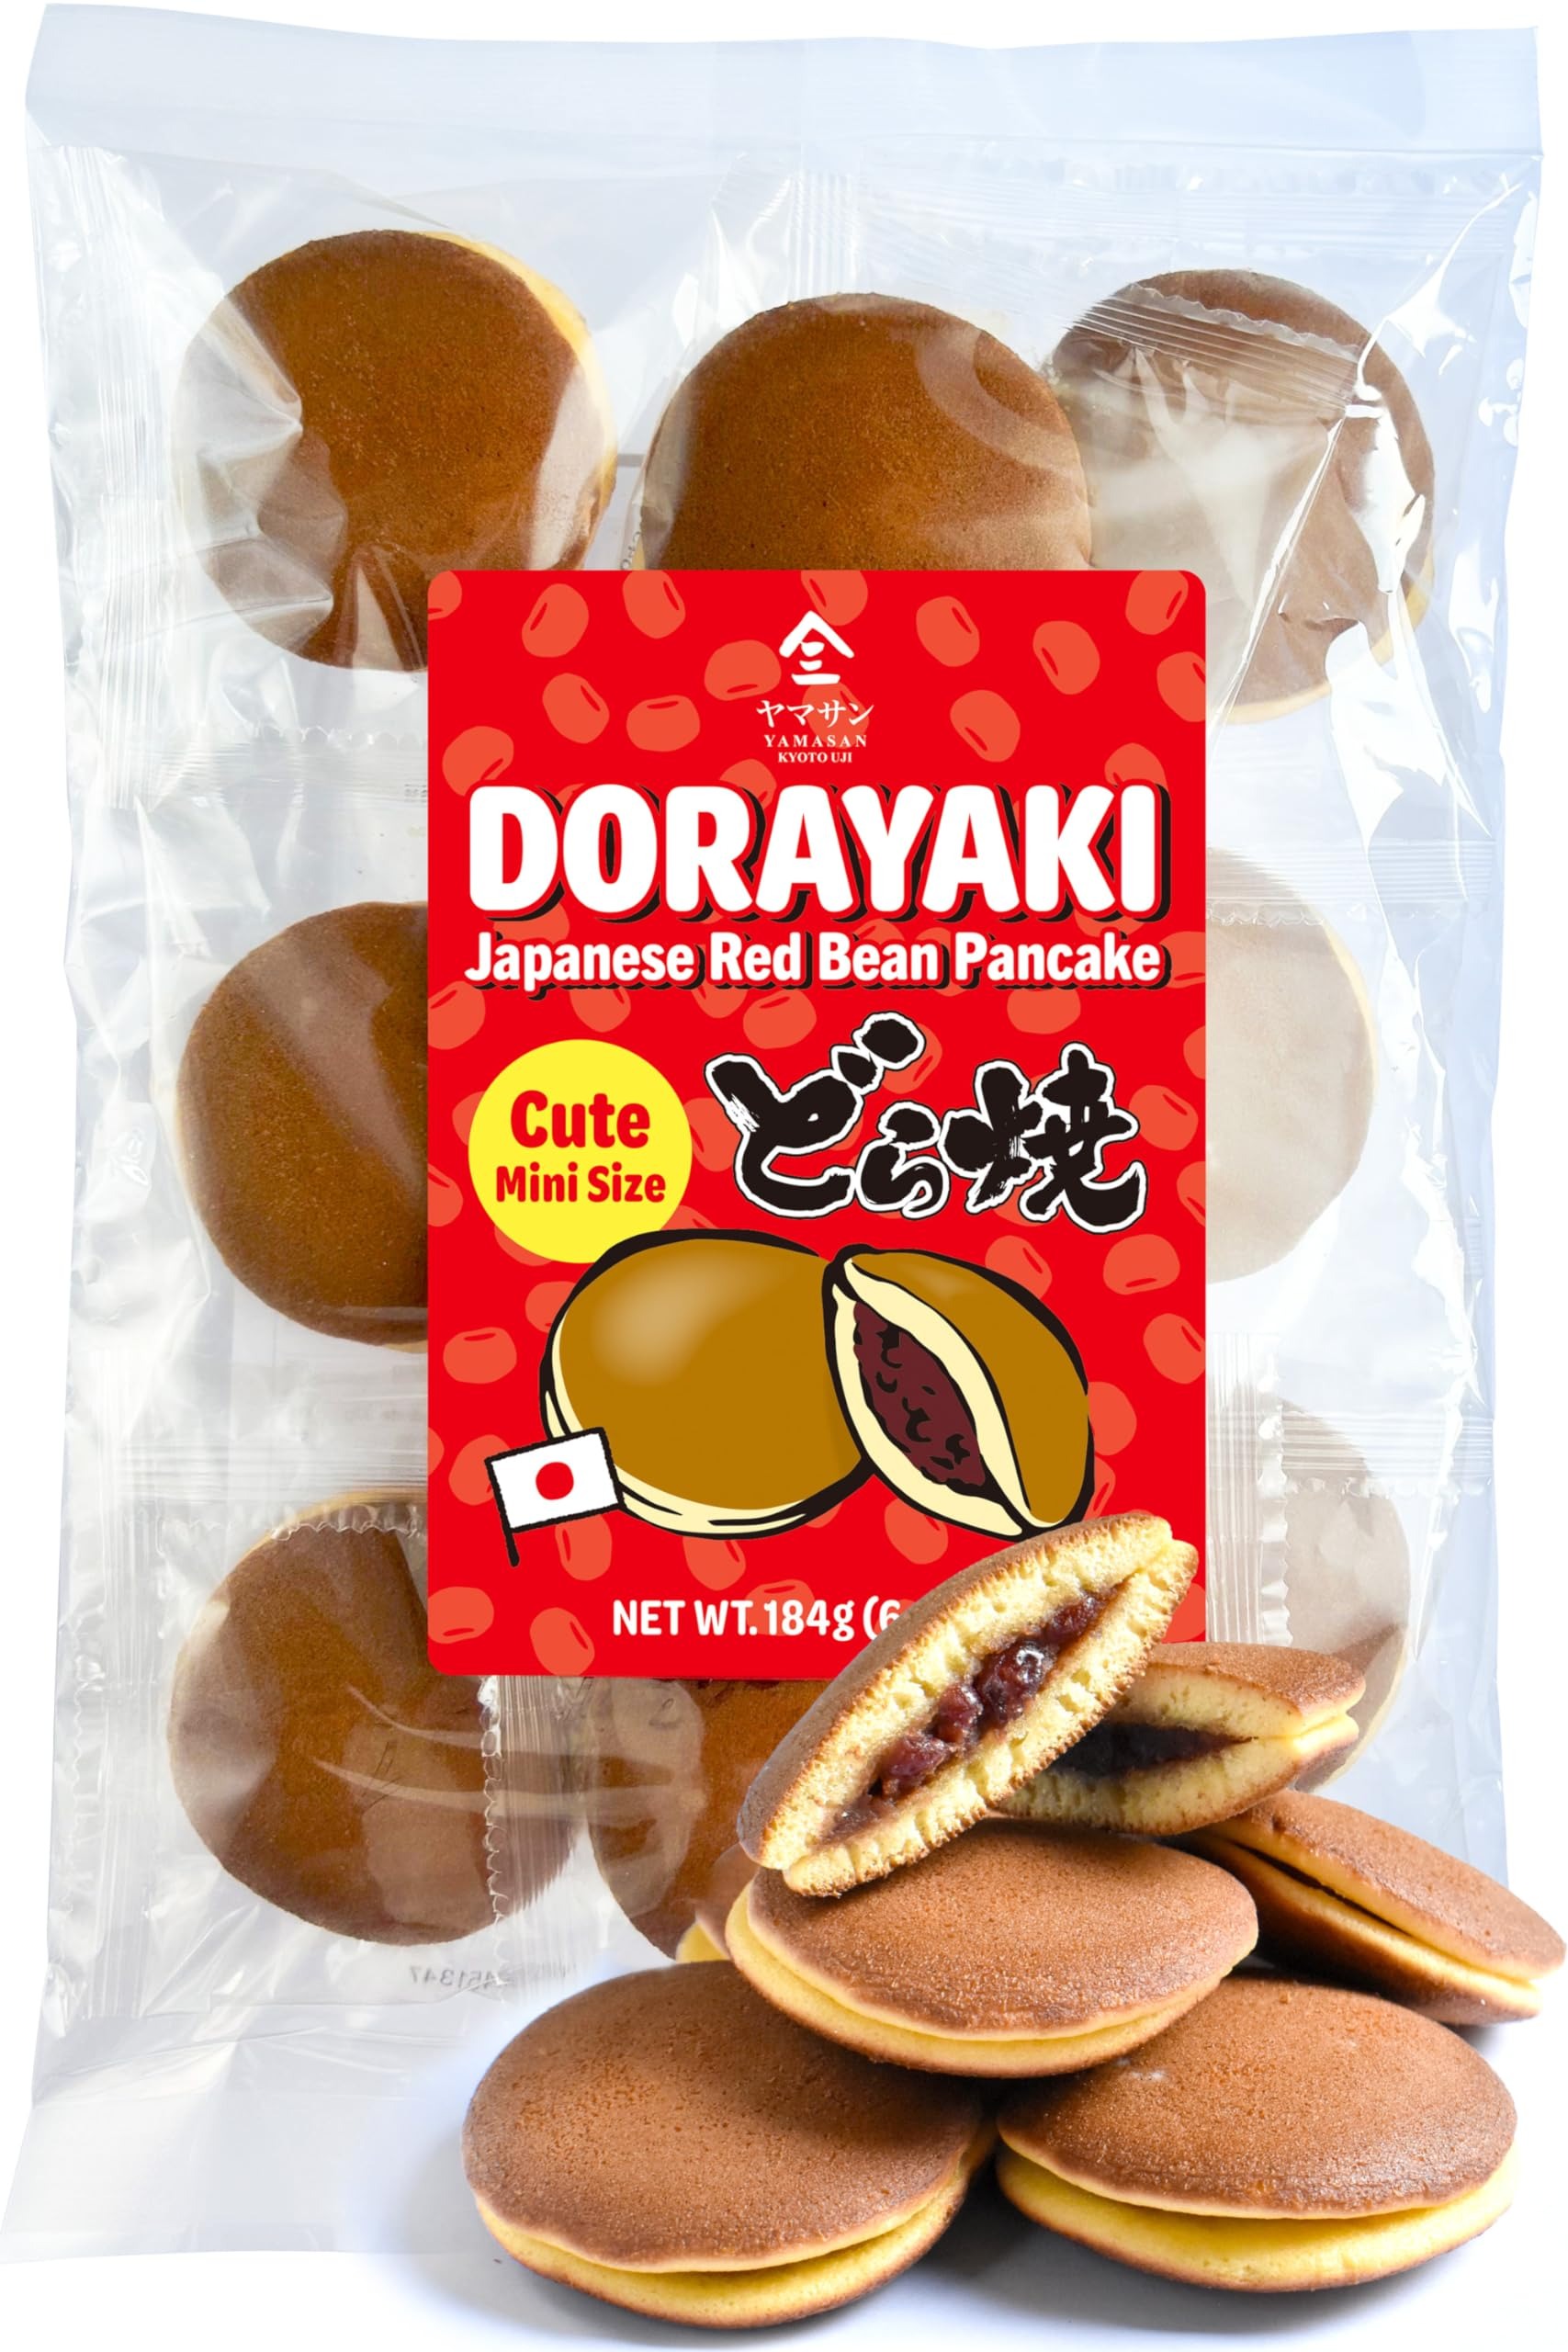
Item Name: YAMASAN KYOTO UJI Dorayaki Japanese Red Bean Pancake, Traditional Japanese Wagashi Sweets, Cute Mini Size, Individually Wrapped, No Coloring, Made in Japan 184g/6.49oz
Bullet Point 1: Dorayaki is a traditional Japanese sweet made of baked round pancakes sandwiched with Sweet Red Bean Paste (Anko). The delicious harmony of the pancakes and sweet red bean paste (anko) has been loved for over 150 years.
Bullet Point 2: These delicious pancakes are made with rice flour and glutinous rice flour, and are moist, fluffy, and have a subtle sweet aroma. They are soft, delicious and easy to eat.
Bullet Point 3: It is made with homemade coarsely ground red bean paste that is carefully cooked. Please enjoy the refined sweetness and richness of the bean paste. You can savor the refined sweetness and rich flavor of the red bean paste in our Red Bean Doriyaki
Bullet Point 4: They are cute mini sizes that can be eaten in 2-3 bites. They are individually wrapped, making them easy to carry around, and are the perfect fresh dorayaki pancakes for when you want something a little sweet on the go.
Bullet Point 5: Dorayaki pancakes, made by a long-established Japanese sweets manufacturer that was founded over 170 years ago, are an extremely popular snack and dessert in Japan.
Bullet Point 6: How to read the expiration date on the package eg: 2.10.2025　　→　October 2, 2025 eg: 21.11.2025　→　November 21, 2025
Value: 6.49
Unit: Ounce

Price: 22.66